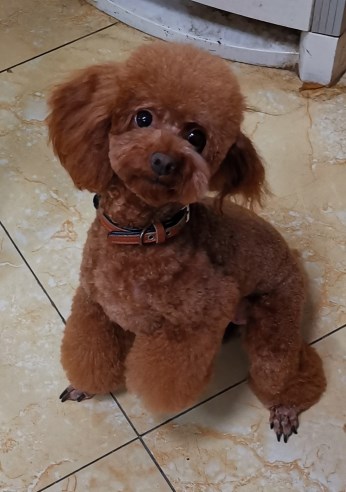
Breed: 2925-n000114-toy_poodle